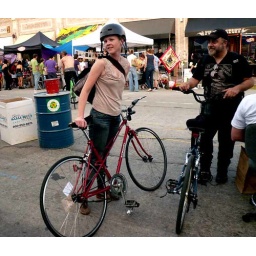
February 28, 2009 sponsored by the East Hollywood Neighborhood Council. Girl with red bike - photo by Thom Thinn